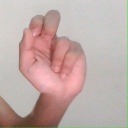
अक्षर: ढ